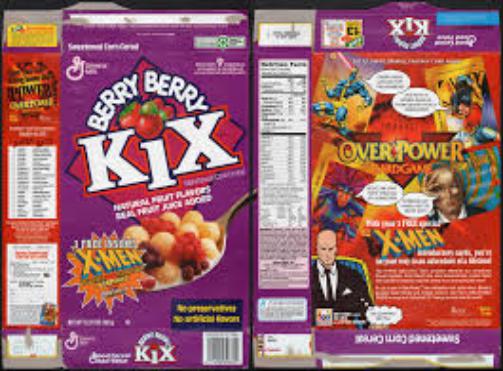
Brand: Berry Berry Kix
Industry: Food